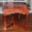
Label: table